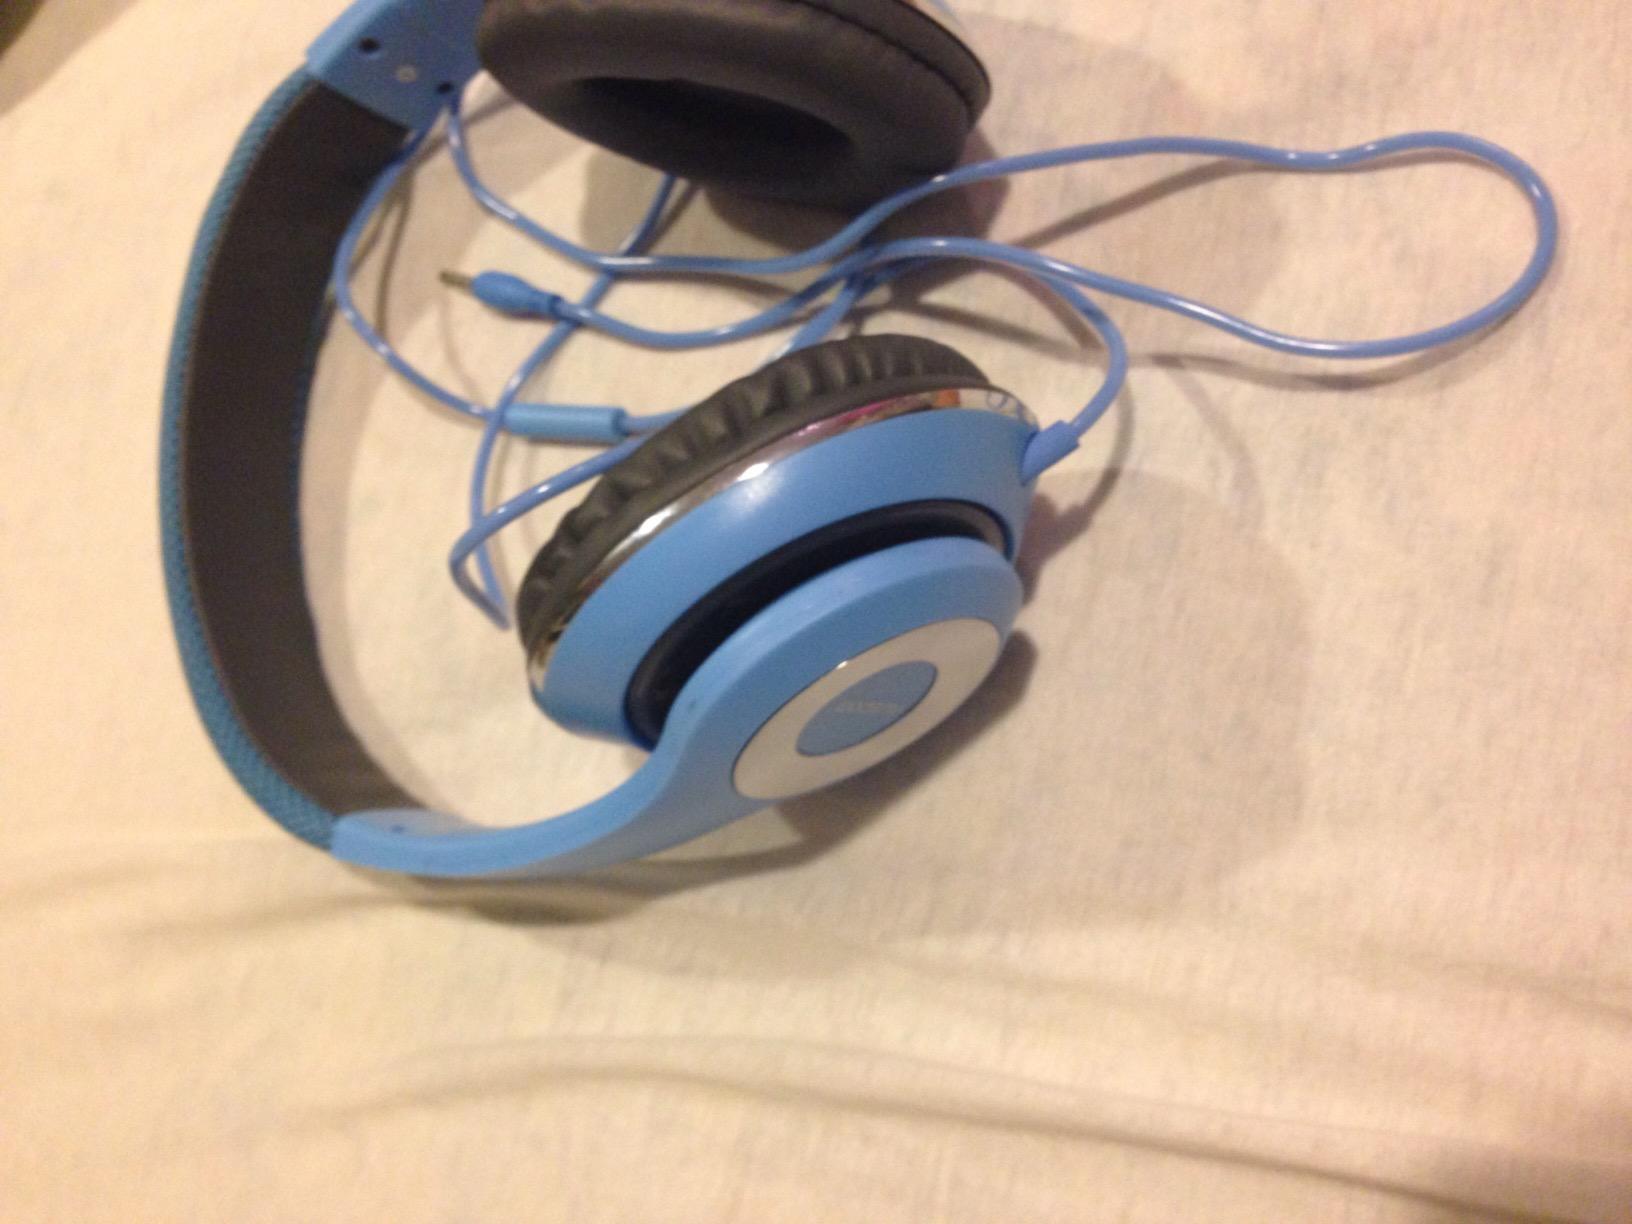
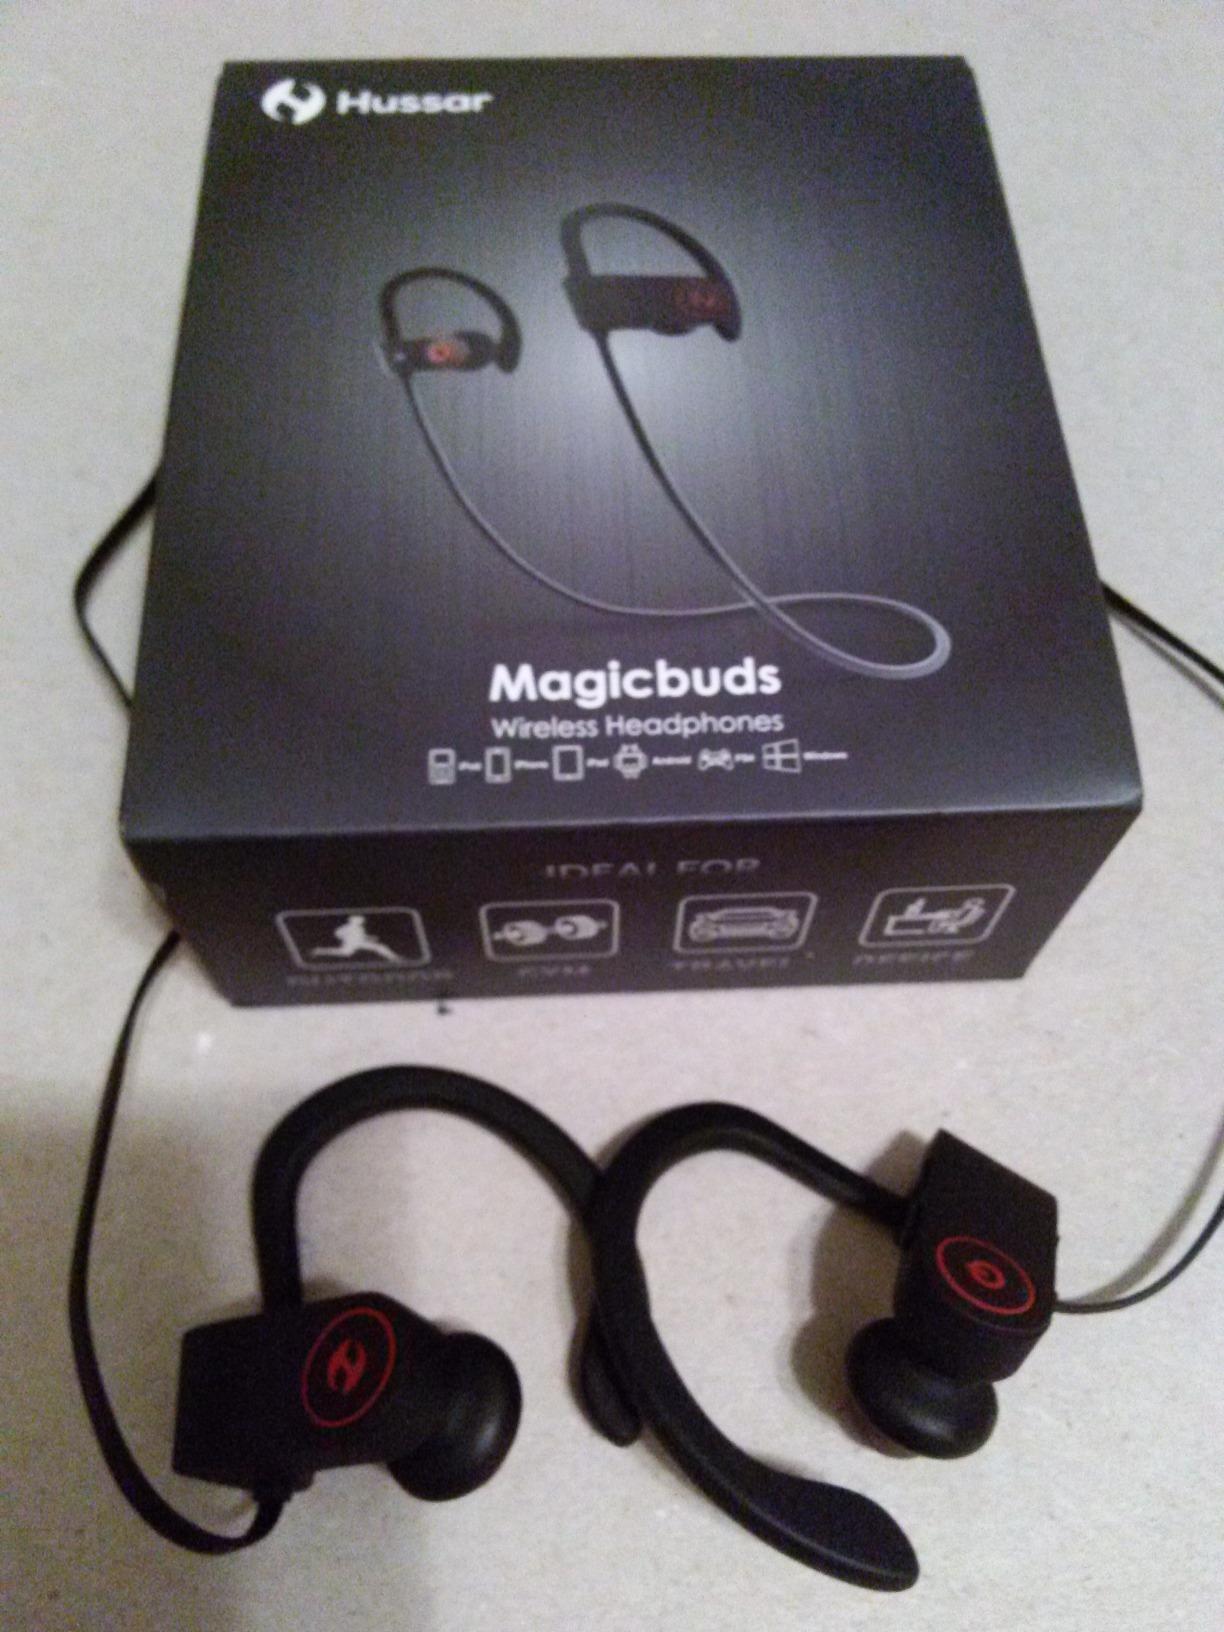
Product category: headphones
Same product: no